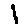
Label: 1